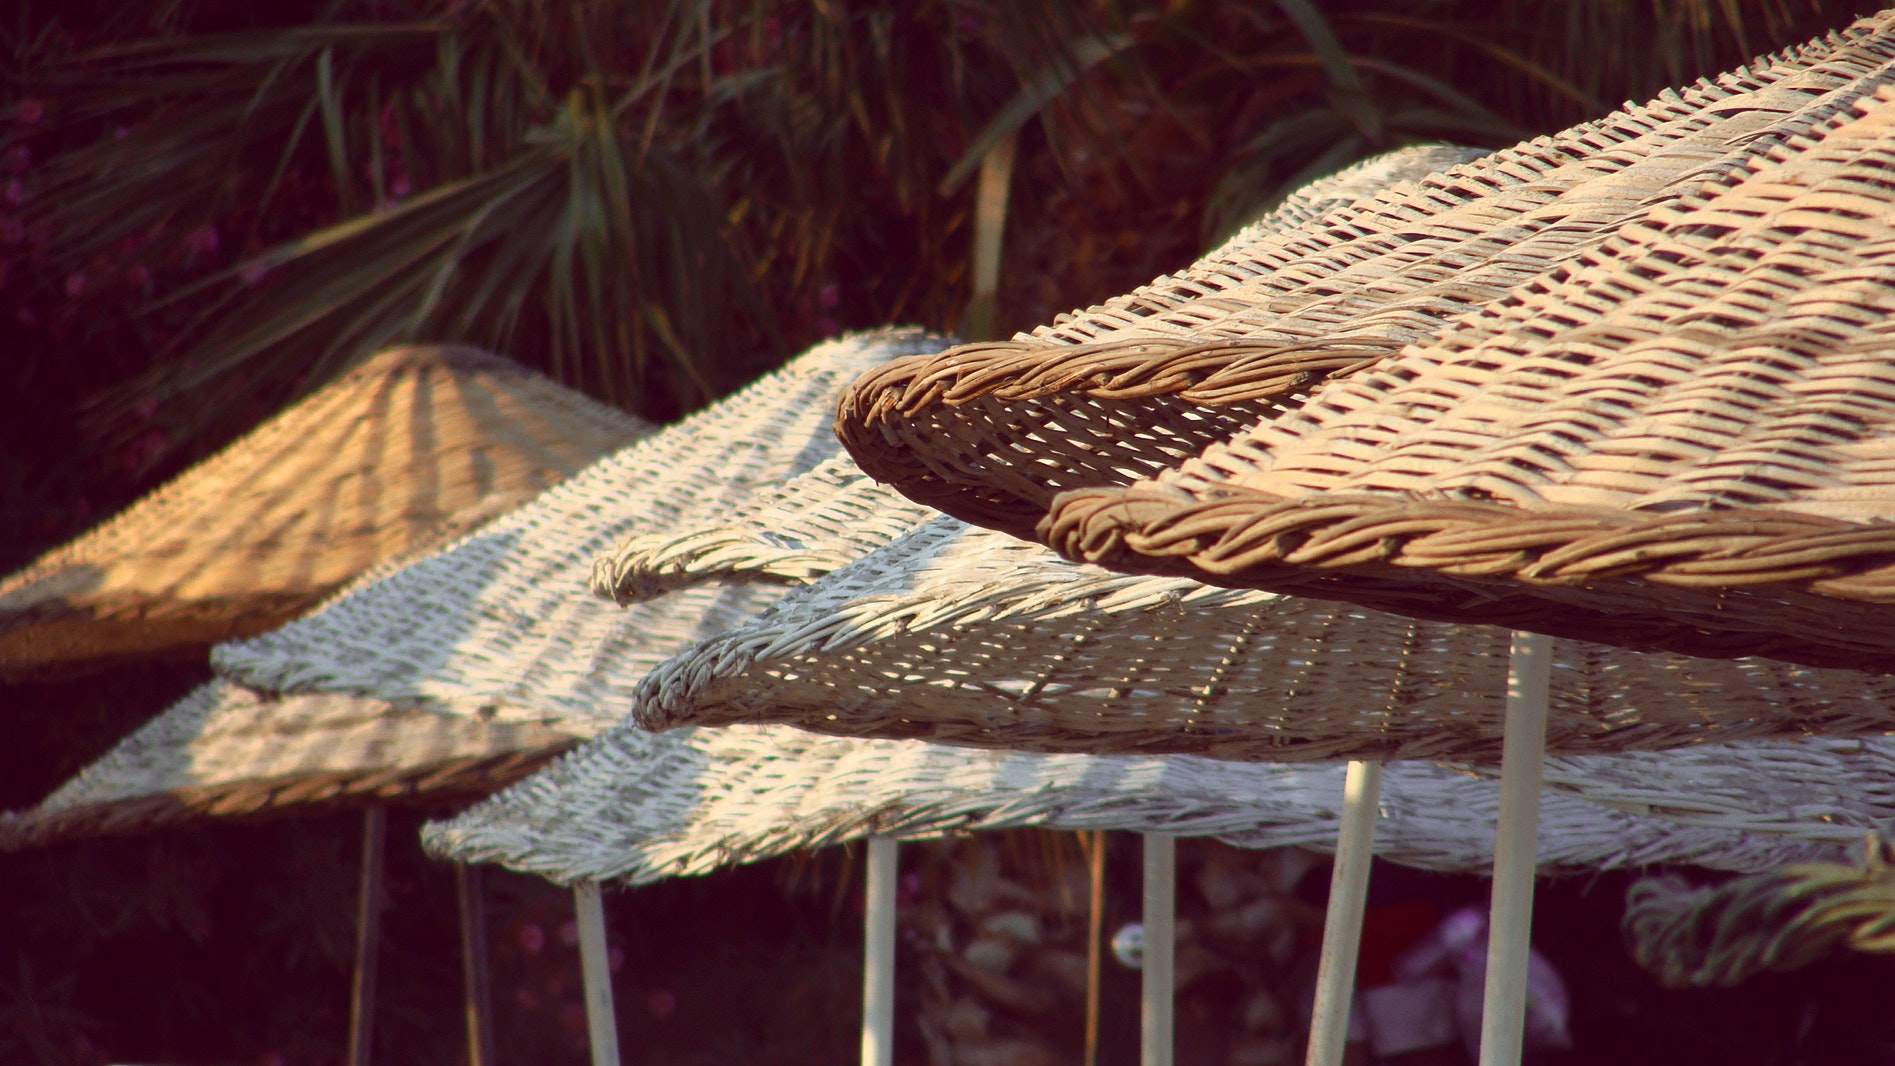
wicker, wood, straw, textile, weaving, woven fabric, thread